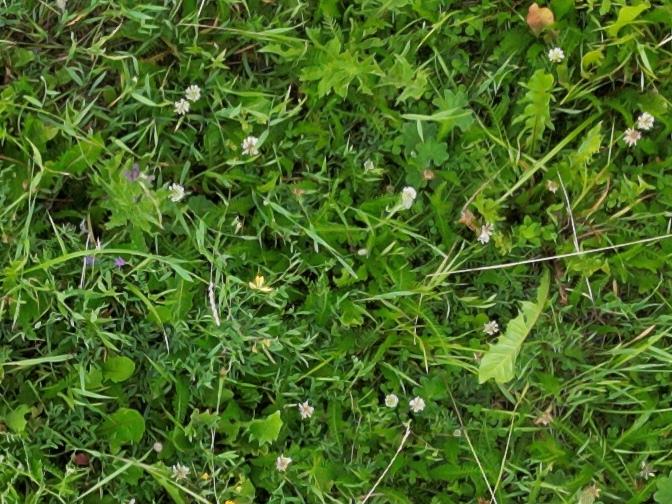
Flowers visible: yarrow flowers, yarrow flowers, yarrow flowers, yarrow flowers, yarrow flowers, yarrow flowers